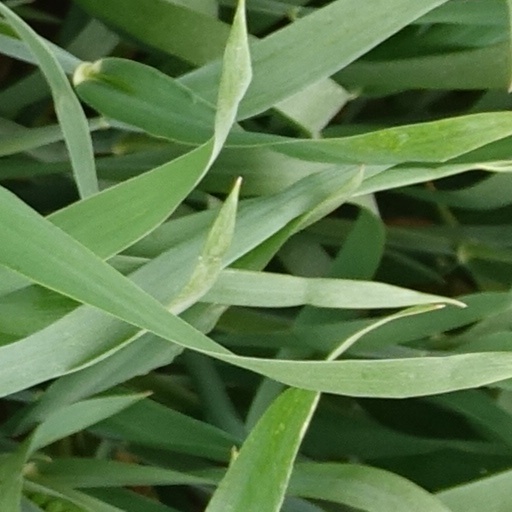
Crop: wheat